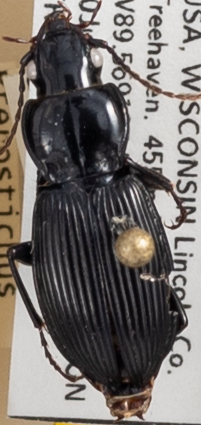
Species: Pterostichus coracinus
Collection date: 2021-07-20
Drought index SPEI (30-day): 0.184
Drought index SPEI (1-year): -0.074
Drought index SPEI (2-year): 1.13